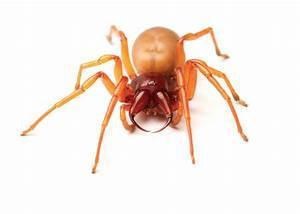
spider